124th Fighter Wing

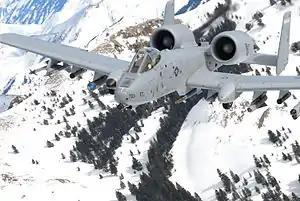
190th Fighter Squadron A-10A flying over Sawtooth Range in 2009

The Warthog, famous for its success against Iraqi armor in the Gulf War, provides close air support to troops on